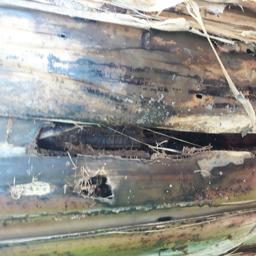
Label: PSEUDOSTEM WEEVIL